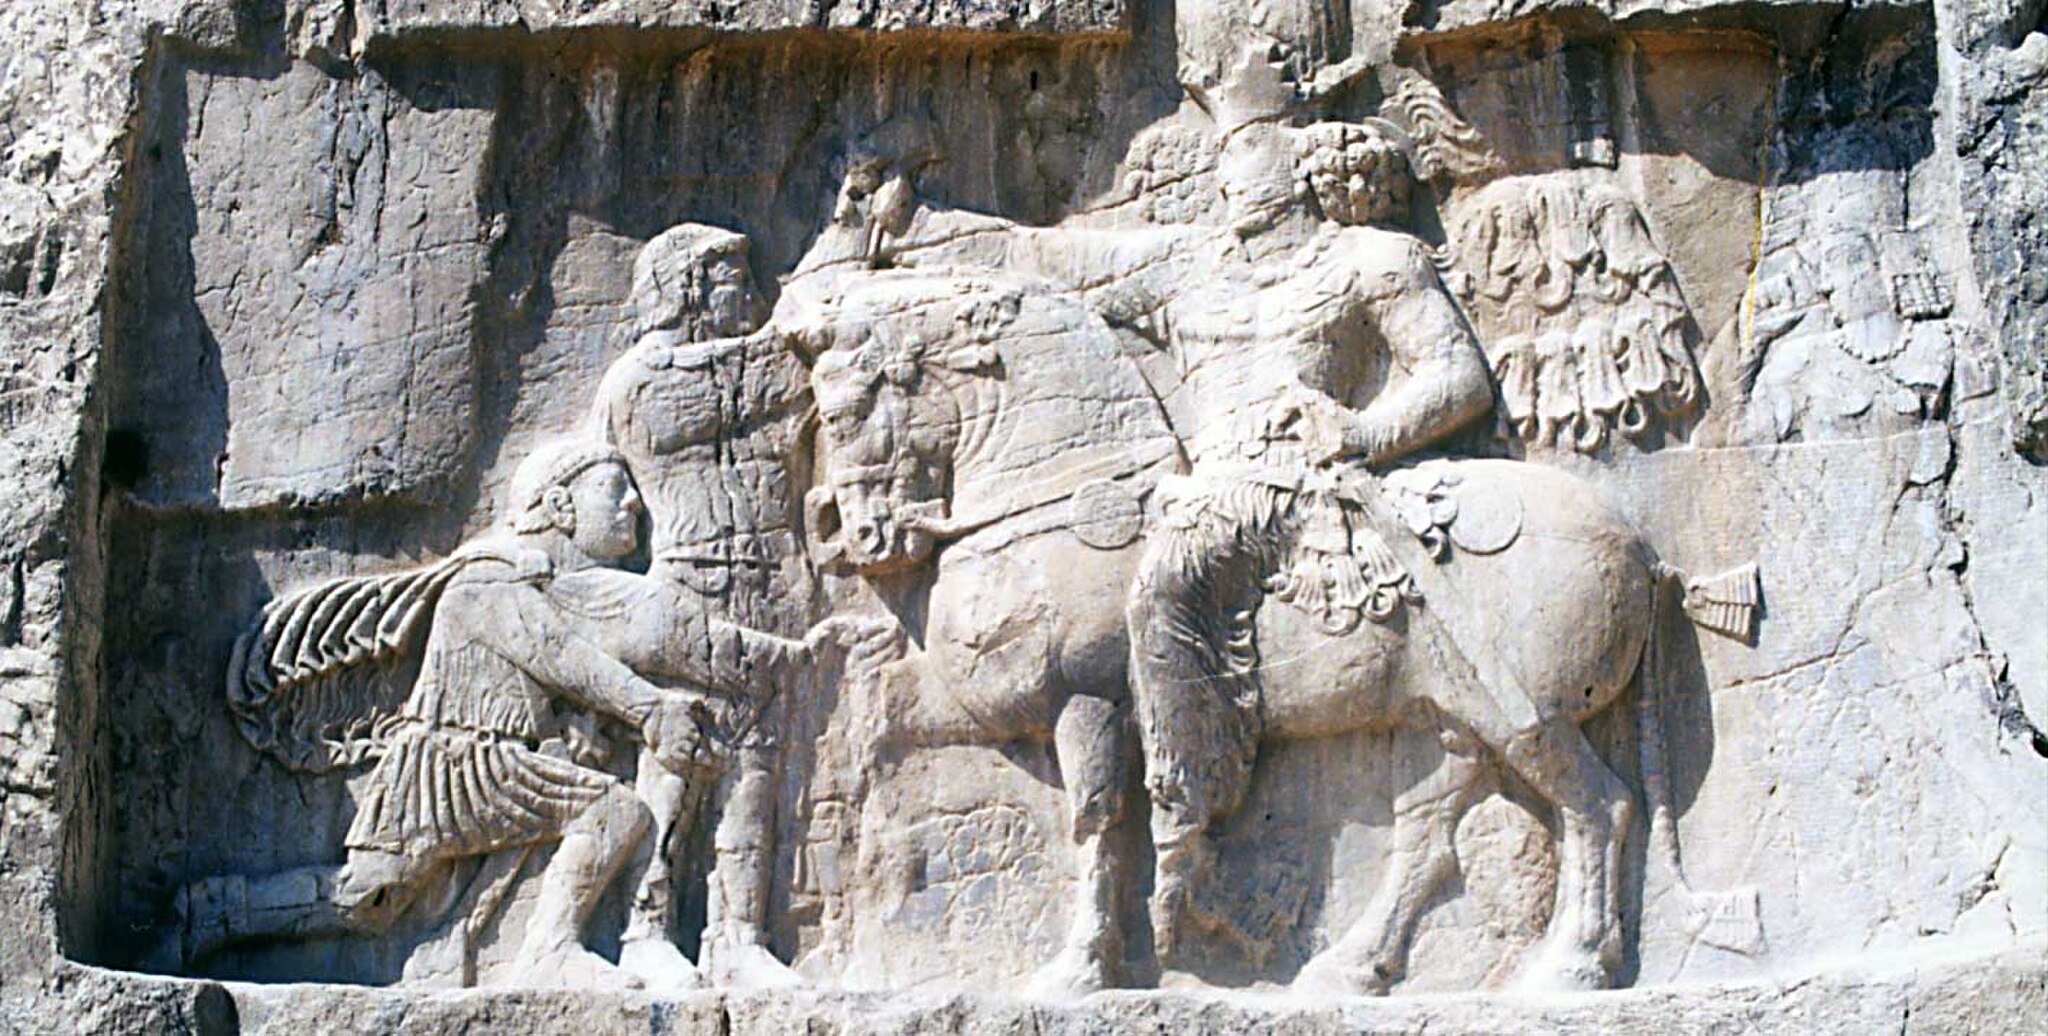
Title: Naqsh-e Rustam-1
Description: نقش رستم- سال ۱۳۸۰
Date: Wed Dec 13 2006 (original upload date)
Categories: GFDL, License migration completed, Relief of triumph of Shapur I over Valerian at Naqsh-e Rustam, Self-published work